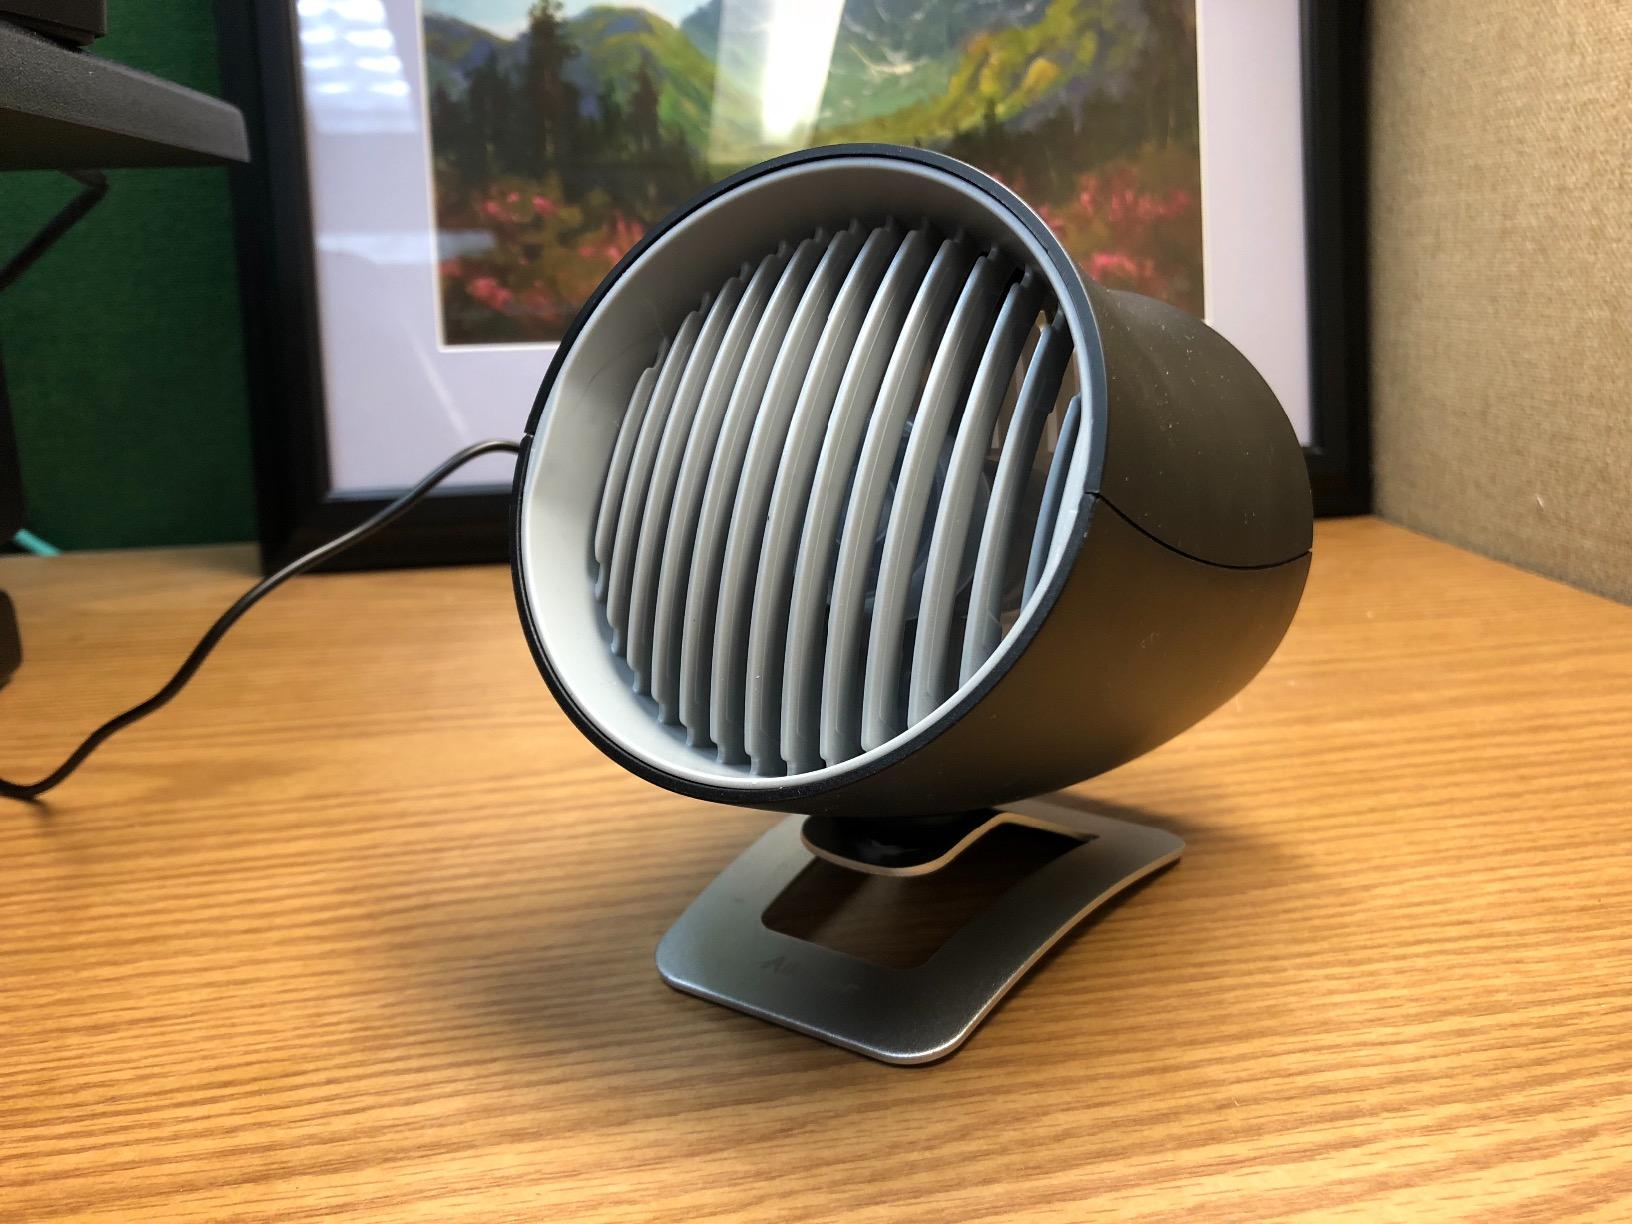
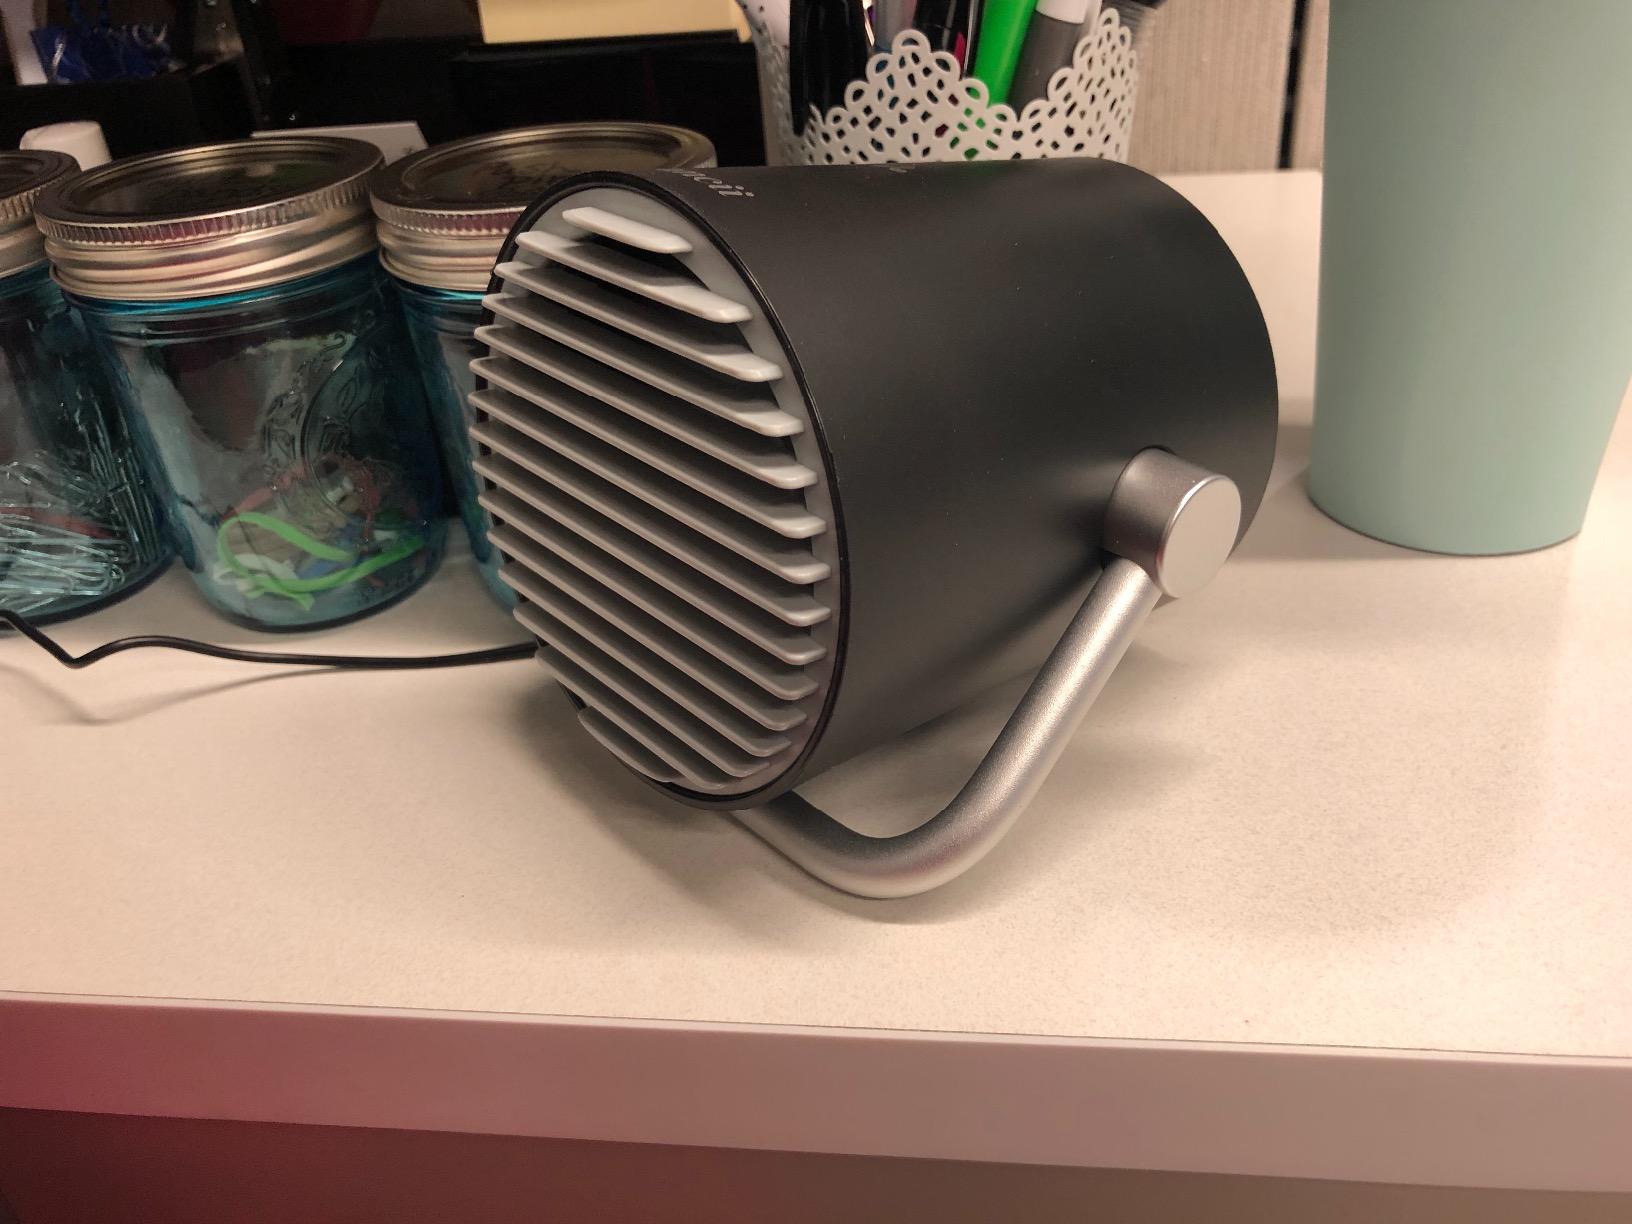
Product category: fan
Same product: no